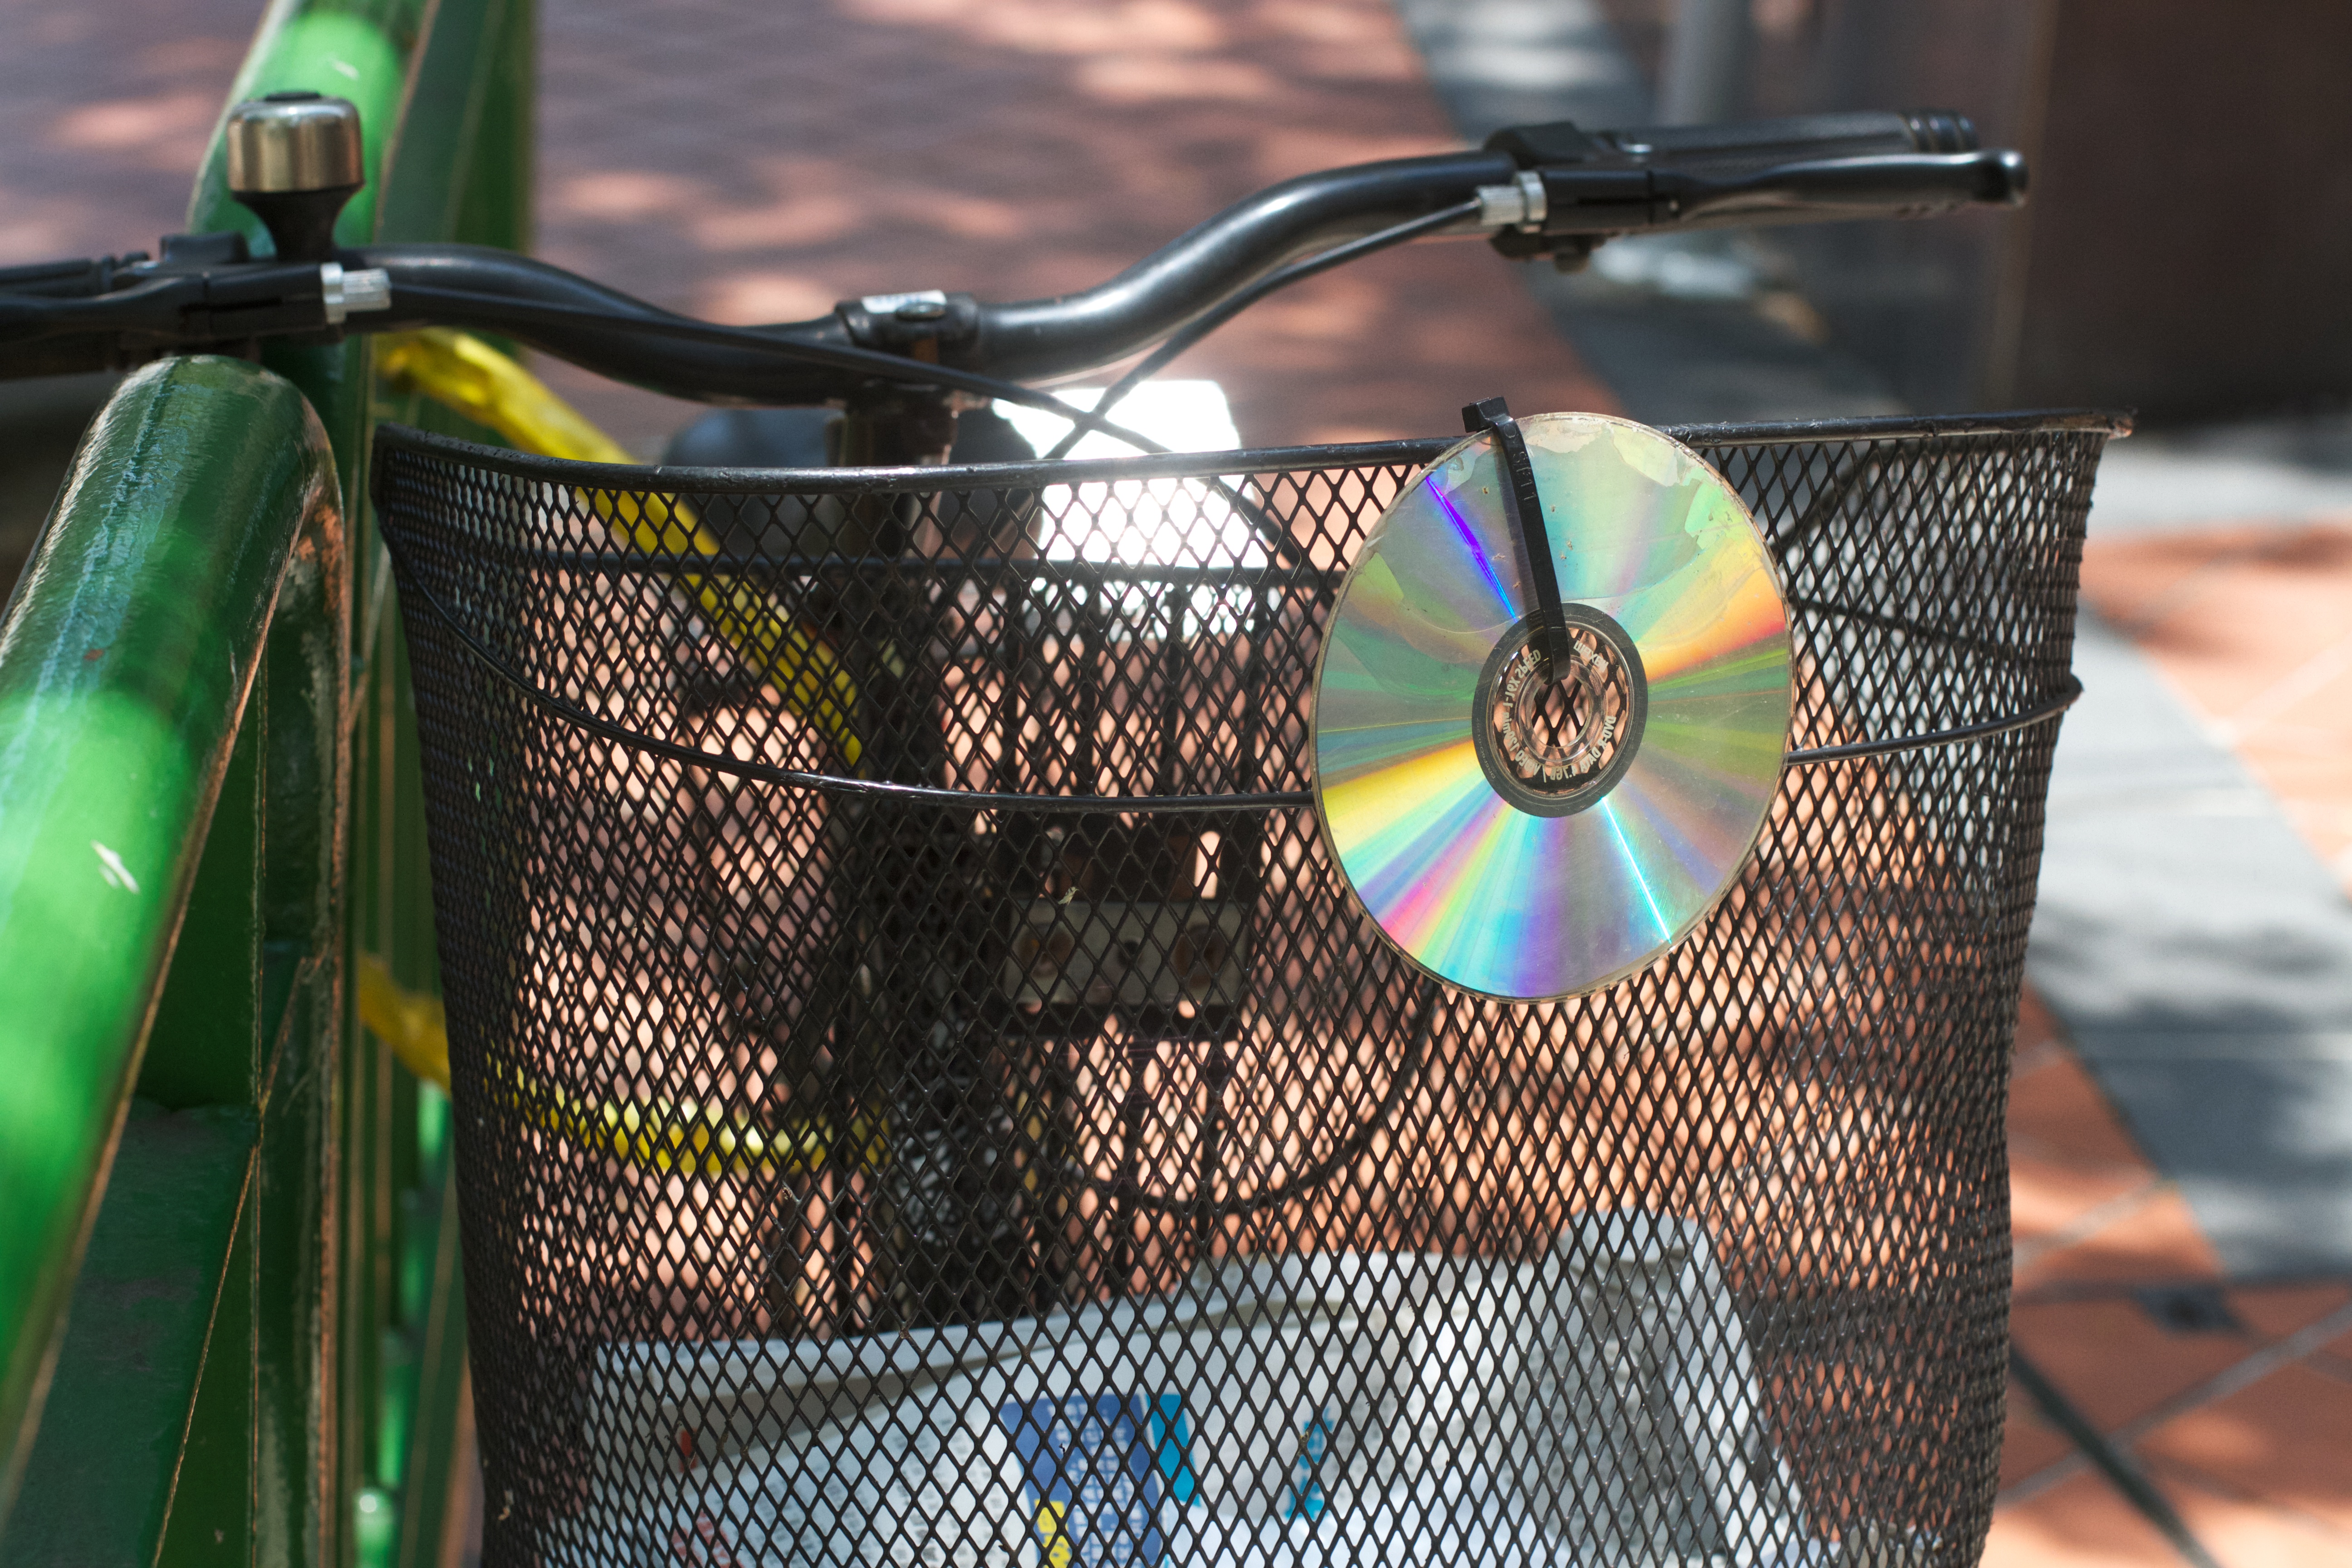
glass, pattern, green, material, handbag, glasses, fashion accessory